Jared Leto

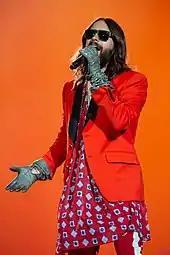
Leto performing at Rock im Park in June 2018

Leto's next film was the 2009 science fiction drama "Mr. Nobody", directed by Jaco Van Dormael. He portrayed the title role of Nemo Nobody, the last mortal on Earth after the human race has achieved quasi-immortality. His role required him to play various versions of his character, from 34 to 118 years old, spending six hours daily for the full make-up and adopting the voice of an old-aged man. "Mr. Nobody" premiered at the 2009 Venice Film Festival. Critical response praised the film's artistry and Leto's performance. Boyd van Hoeij from "Variety" felt that "his acting talent really comes into full view in his scenes as the last dying man on Earth. Despite too much old-age makeup, Leto nevertheless infuses the character with some real raw emotional power;" while Bruce Kirkland of "Toronto Sun" claimed that Leto gave "a marvelously full-blooded, brain-spinning, tour-de-force performance."